Juan Bruno Zayas

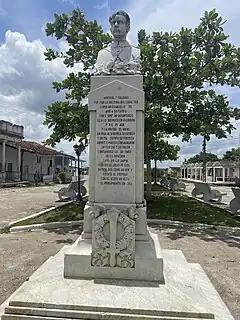

He took up arms on April 25, 1895, at the head of a group in Vega Alta, Santa Clara Province (now Villa Clara Province), for which he was conferred the rank of Lieutenant Colonel.